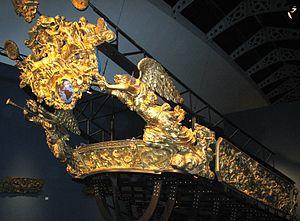
La flotte du Levant est, sous l'Ancien Régime, l'ensemble des navires de la Marine royale française destinés aux opérations navales en Méditerranée. Elle est l'alter ego de la flotte du Ponant, basée en Manche et dans l'Atlantique.